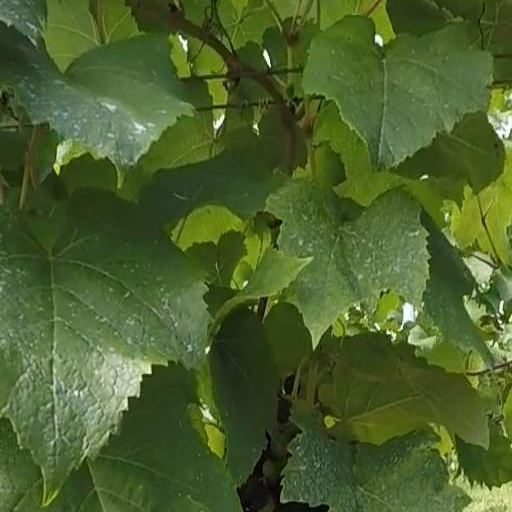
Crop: grape